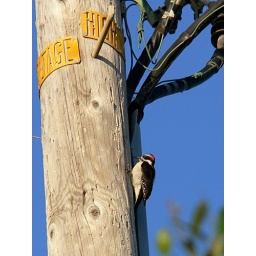
Nature challenges modern technology.  This woodpecker was spotted on a pole in Oceano, California.